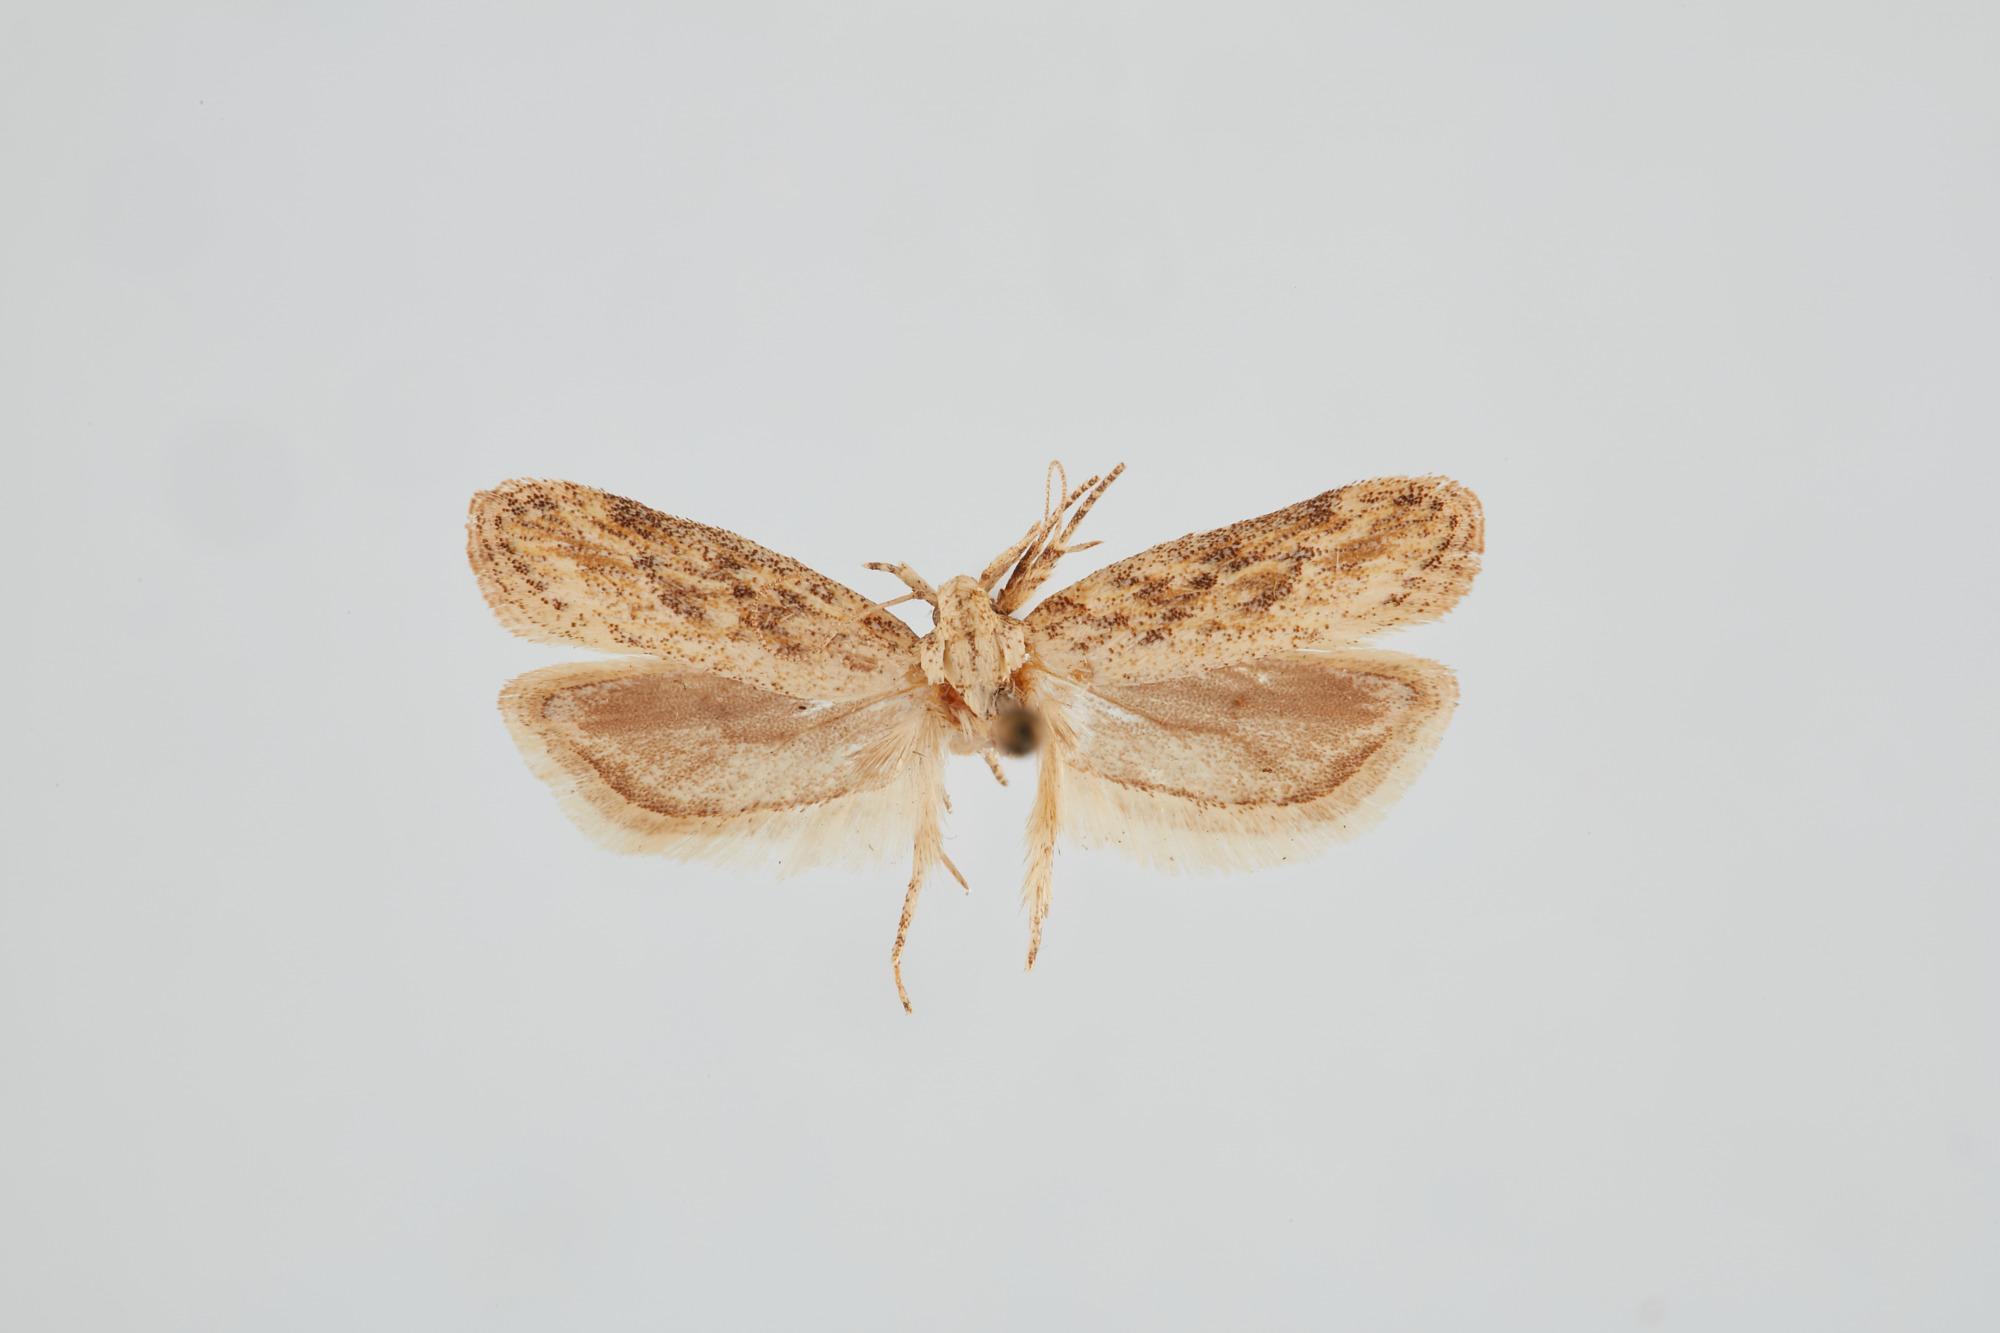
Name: Frumenta nundinella
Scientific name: Frumenta nundinella (Zeller, 1873)
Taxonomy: Animalia, Arthropoda, Insecta, Lepidoptera, Gelechiidae, Gelechiinae
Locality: [not stated], [Not Stated]